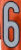
Number: 6